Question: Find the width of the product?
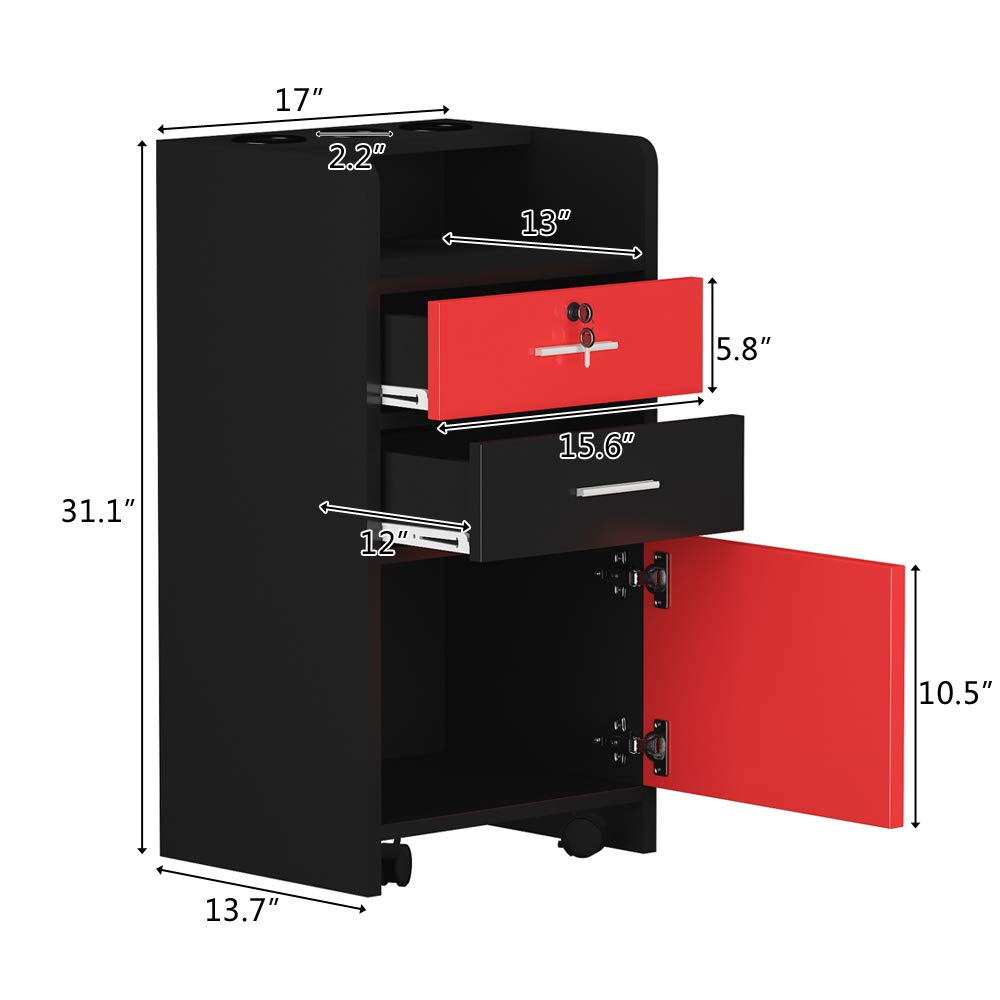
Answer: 17.0 inch